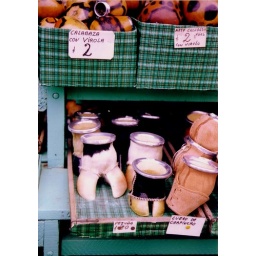
mate cups made from animal hoofs in Tigre artisania, Argentina